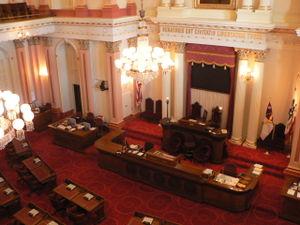
La législature de l'État de Californie est l'organe législatif de l'État américain de Californie.
Le Sénat de l'État de Californie est la chambre haute de la législature d'État de la Californie.